Batam Harbour Bay Ferry Terminal

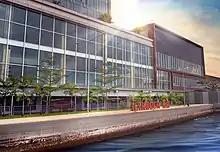
Batam Harbour Bay Ferry Terminal

Batam Harbour Bay Ferry Terminal is an international transport hub with shopping and restaurants in the center of Batam, Indonesia. Located within Nagoya, Jodoh, it is 10 minutes drive away from Batam Nagoya city.